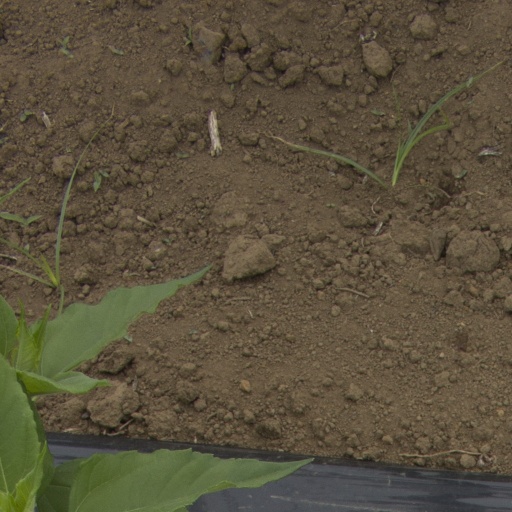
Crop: Jerusalem artichoke